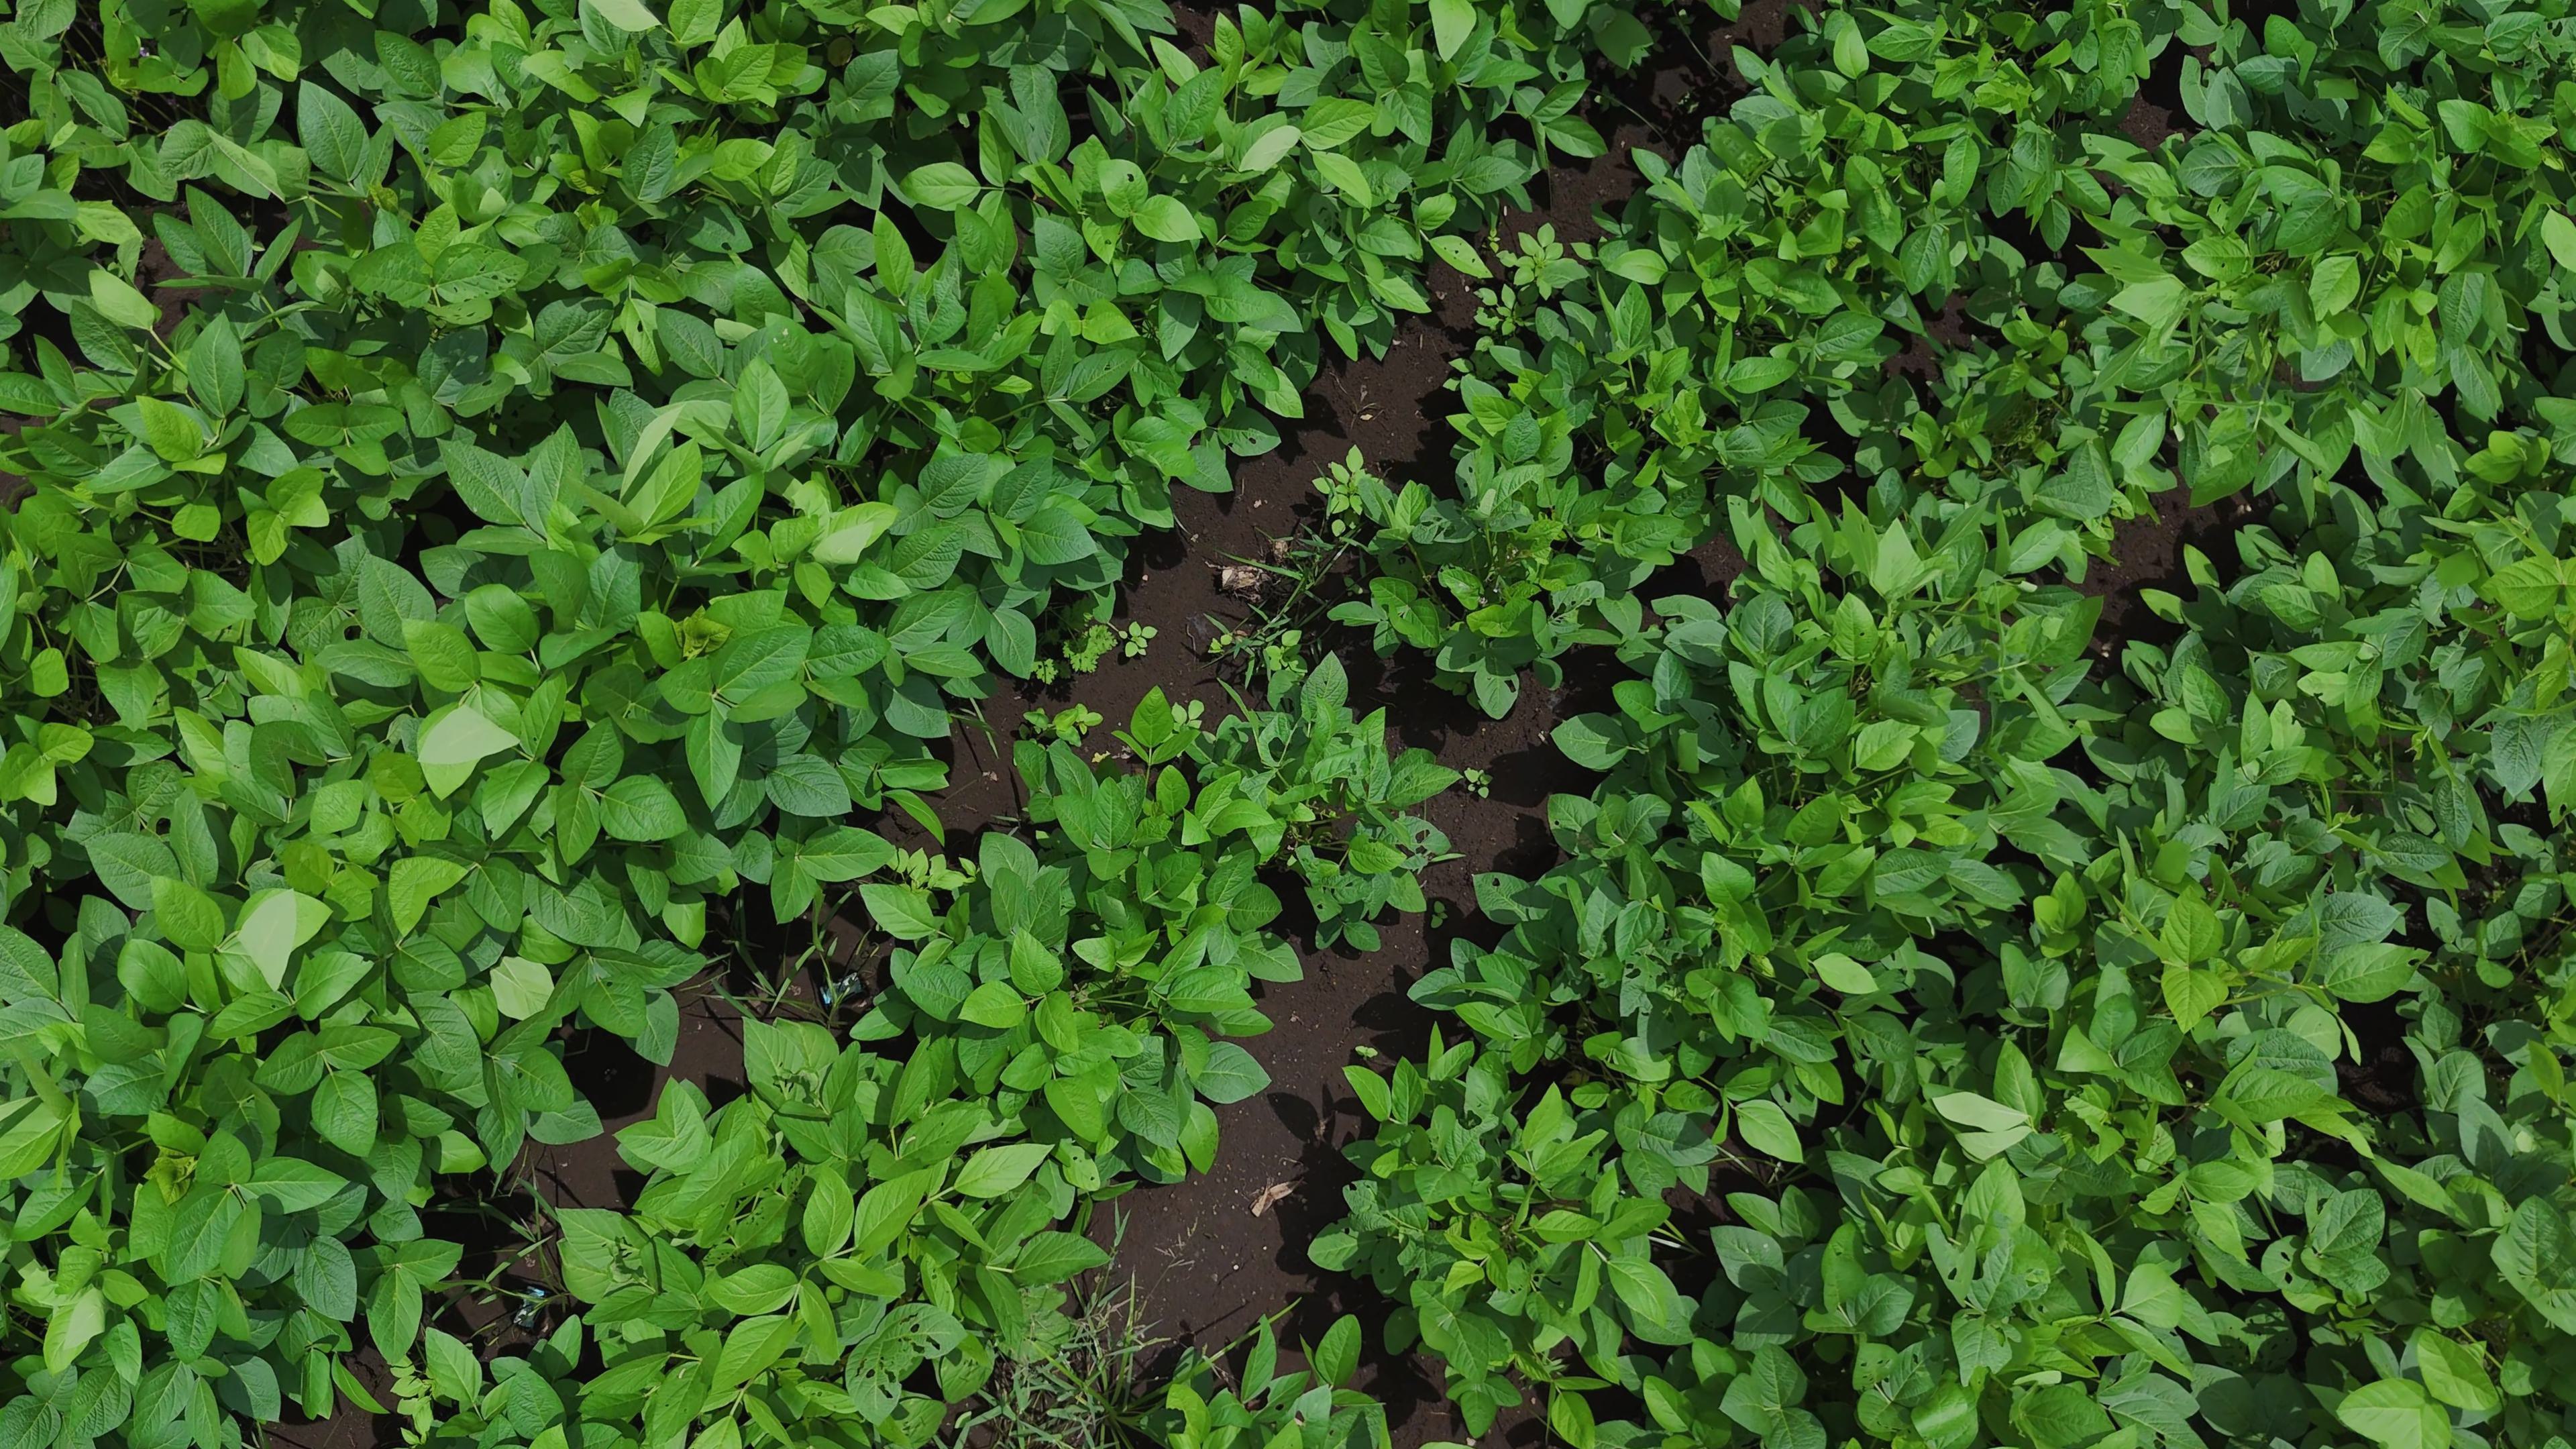
Label: Healthy